Mediterranean monk seal

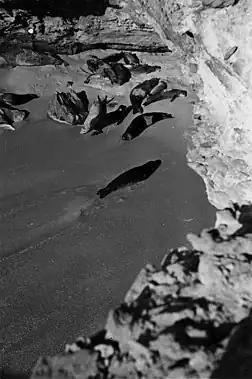
A colony on Cabo Blanco in 1945

Very little is known of this seal's reproduction. As of 2020, it is thought that there are roughly 500 pairs of monk seals remaining in the world. Scientists have suggested that they are polygynous, with males being very territorial where they mate with females. Although there is no breeding season since births take place year-round, there is a peak in September, October, and November. Although mating will take place in the water, females will give birth and care for the pups on beaches or underwater caves. The use of underwater caves may have begun in order to make predatory actions almost impossible as these caves are difficult to access. Because they will stay with the pups to nurse and protect, they use their stored fat reserves to nurse. Data analysis indicates that only 29% of pups born between September and January survive. One cause of this low survival rate is the timing of high surf around the areas of breeding, creating a threat to young pups. As well, if a female determines that her environment is not a safe one, she can initiate an abortion, indirectly lowering the population. Because of smaller populations there is an increase in genetic events such as inbreeding and lack of genetic variation. During other months of the year, pups have an estimated survival rate of 71%.